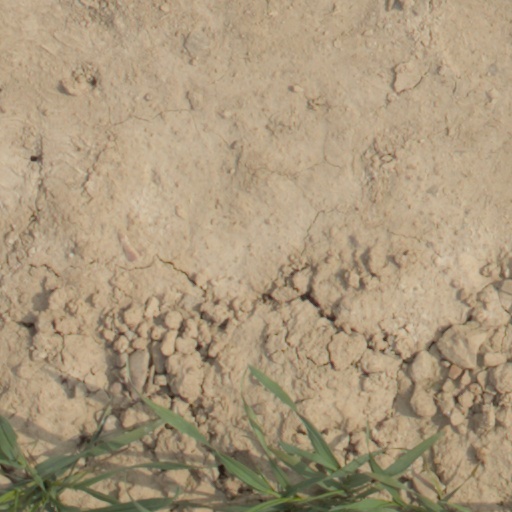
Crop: wheat